Rocky Handsome

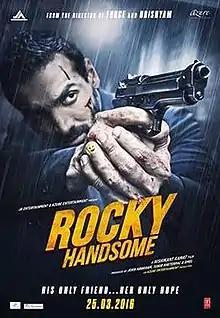
Theatrical release poster

Rocky Handsome is a 2016 Indian Hindi-language neo-noir action thriller film directed by Nishikant Kamat and produced by John Abraham and Sunir Khetrapal under Azure Entertainment and J.A Entertainment. An official adaptation of the 2010 Korean film "The Man from Nowhere", it stars Abraham and Diya Chalwad in the lead roles, while Shruti Haasan, Nathalia Kaur, Kamat (in his Hindi film debut as an actor and sole Hindi film appearance), Teddy Maurya and Sharad Kelkar appear in supporting roles.